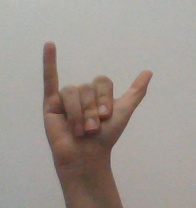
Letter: ya